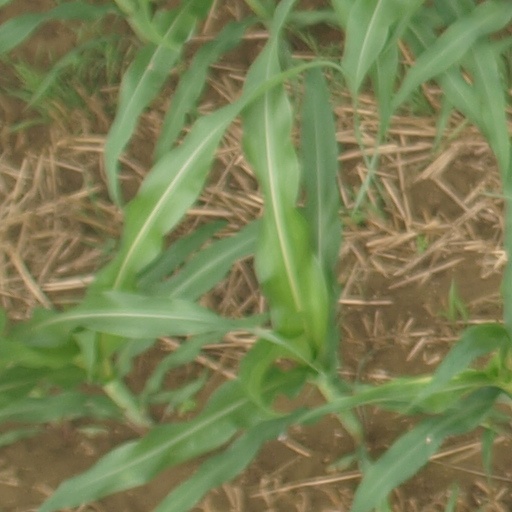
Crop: maize; corn